Charlie Crist

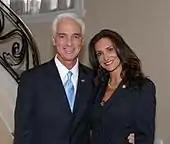
Crist and his former wife Carole Rome

On May 4, 2021, Crist announced his intention to run for the Democratic nomination in the 2022 Florida gubernatorial election against incumbent Ron DeSantis. "[I'm] running on decency and mutual respect," Crist explained. "I love people. And I feel for 'em right now. Gay people. Women. Blacks. They're getting the crap kicked out of 'em by this guy. It's wrong. Somebody has to stop him." Crist won the primary election on August23, 2022, and advanced to face DeSantis in the general election on November 8, 2022. Crist's running mate for lieutenant governor was union leader Karla Hernández-Mats, president of the United Teachers of Dade. However, Crist was defeated by DeSantis, by a vote of 4,614,210 (59%) to 3,106,313 (40%).